Flemish Government

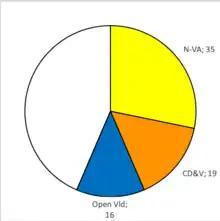
Government coalition 2019-2024

Government coalition 2019-present

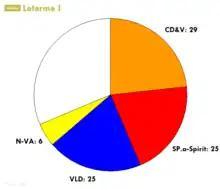
Government coalition 2004-2007

Following the 7 June 2009 election, CD&V (31 seats), N-VA (16 seats) and SP.A (19 seats) parties formed a coalition.